Marlou Aquino

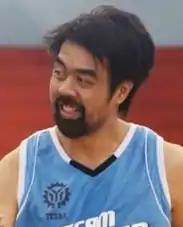
Aquino in 2014

Marlou Bucao Aquino (born October 7, 1972) is a Filipino former professional basketball player who currently serves as the team consultant for the Pangasinan Heatwaves of the Maharlika Pilipinas Basketball League (MPBL). During his prime, he was known by fans as "The Skyscraper" and was, along with Edward Joseph Feihl, one-half of the so-called "Twin Towers" of the Ginebra San Miguel.